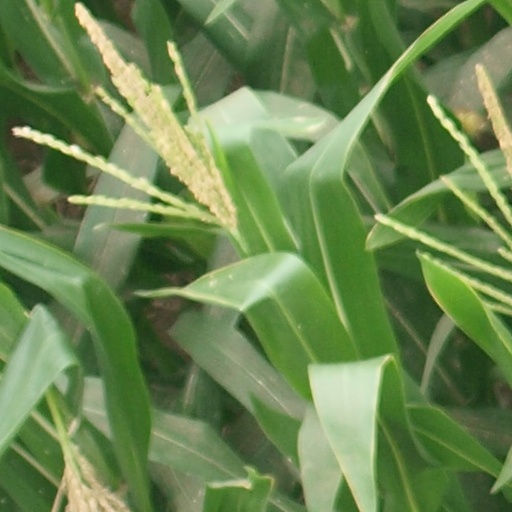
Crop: maize; corn